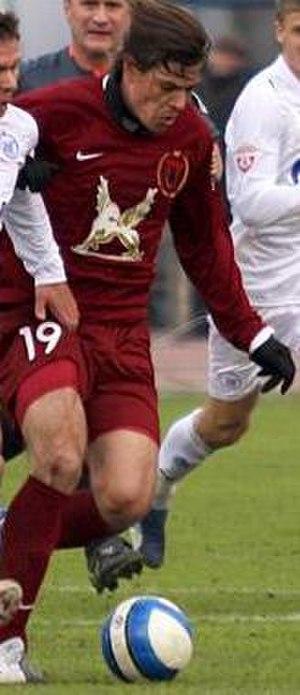
Savo Milošević, né le 2 septembre 1973 à Bijeljina, est un footballeur international serbe.